Barney Josephson

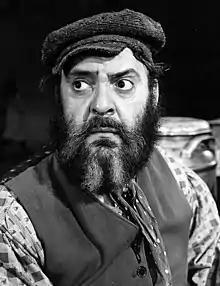
Zero Mostel (in "Fiddler on the Roof" 1964) got his start with Josephson as a comedian at Café Society

Comedian Jack Gilford was the master of ceremonies in the opening show. He stayed for two years in that role. He was succeeded by Zero Mostel, who made his professional debut at the club. Other comedians who performed there included Imogene Coca, Jimmy Savo, and Carol Channing.